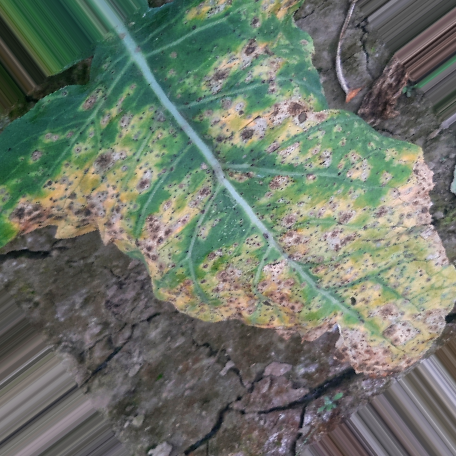
Label: Downy Mildew